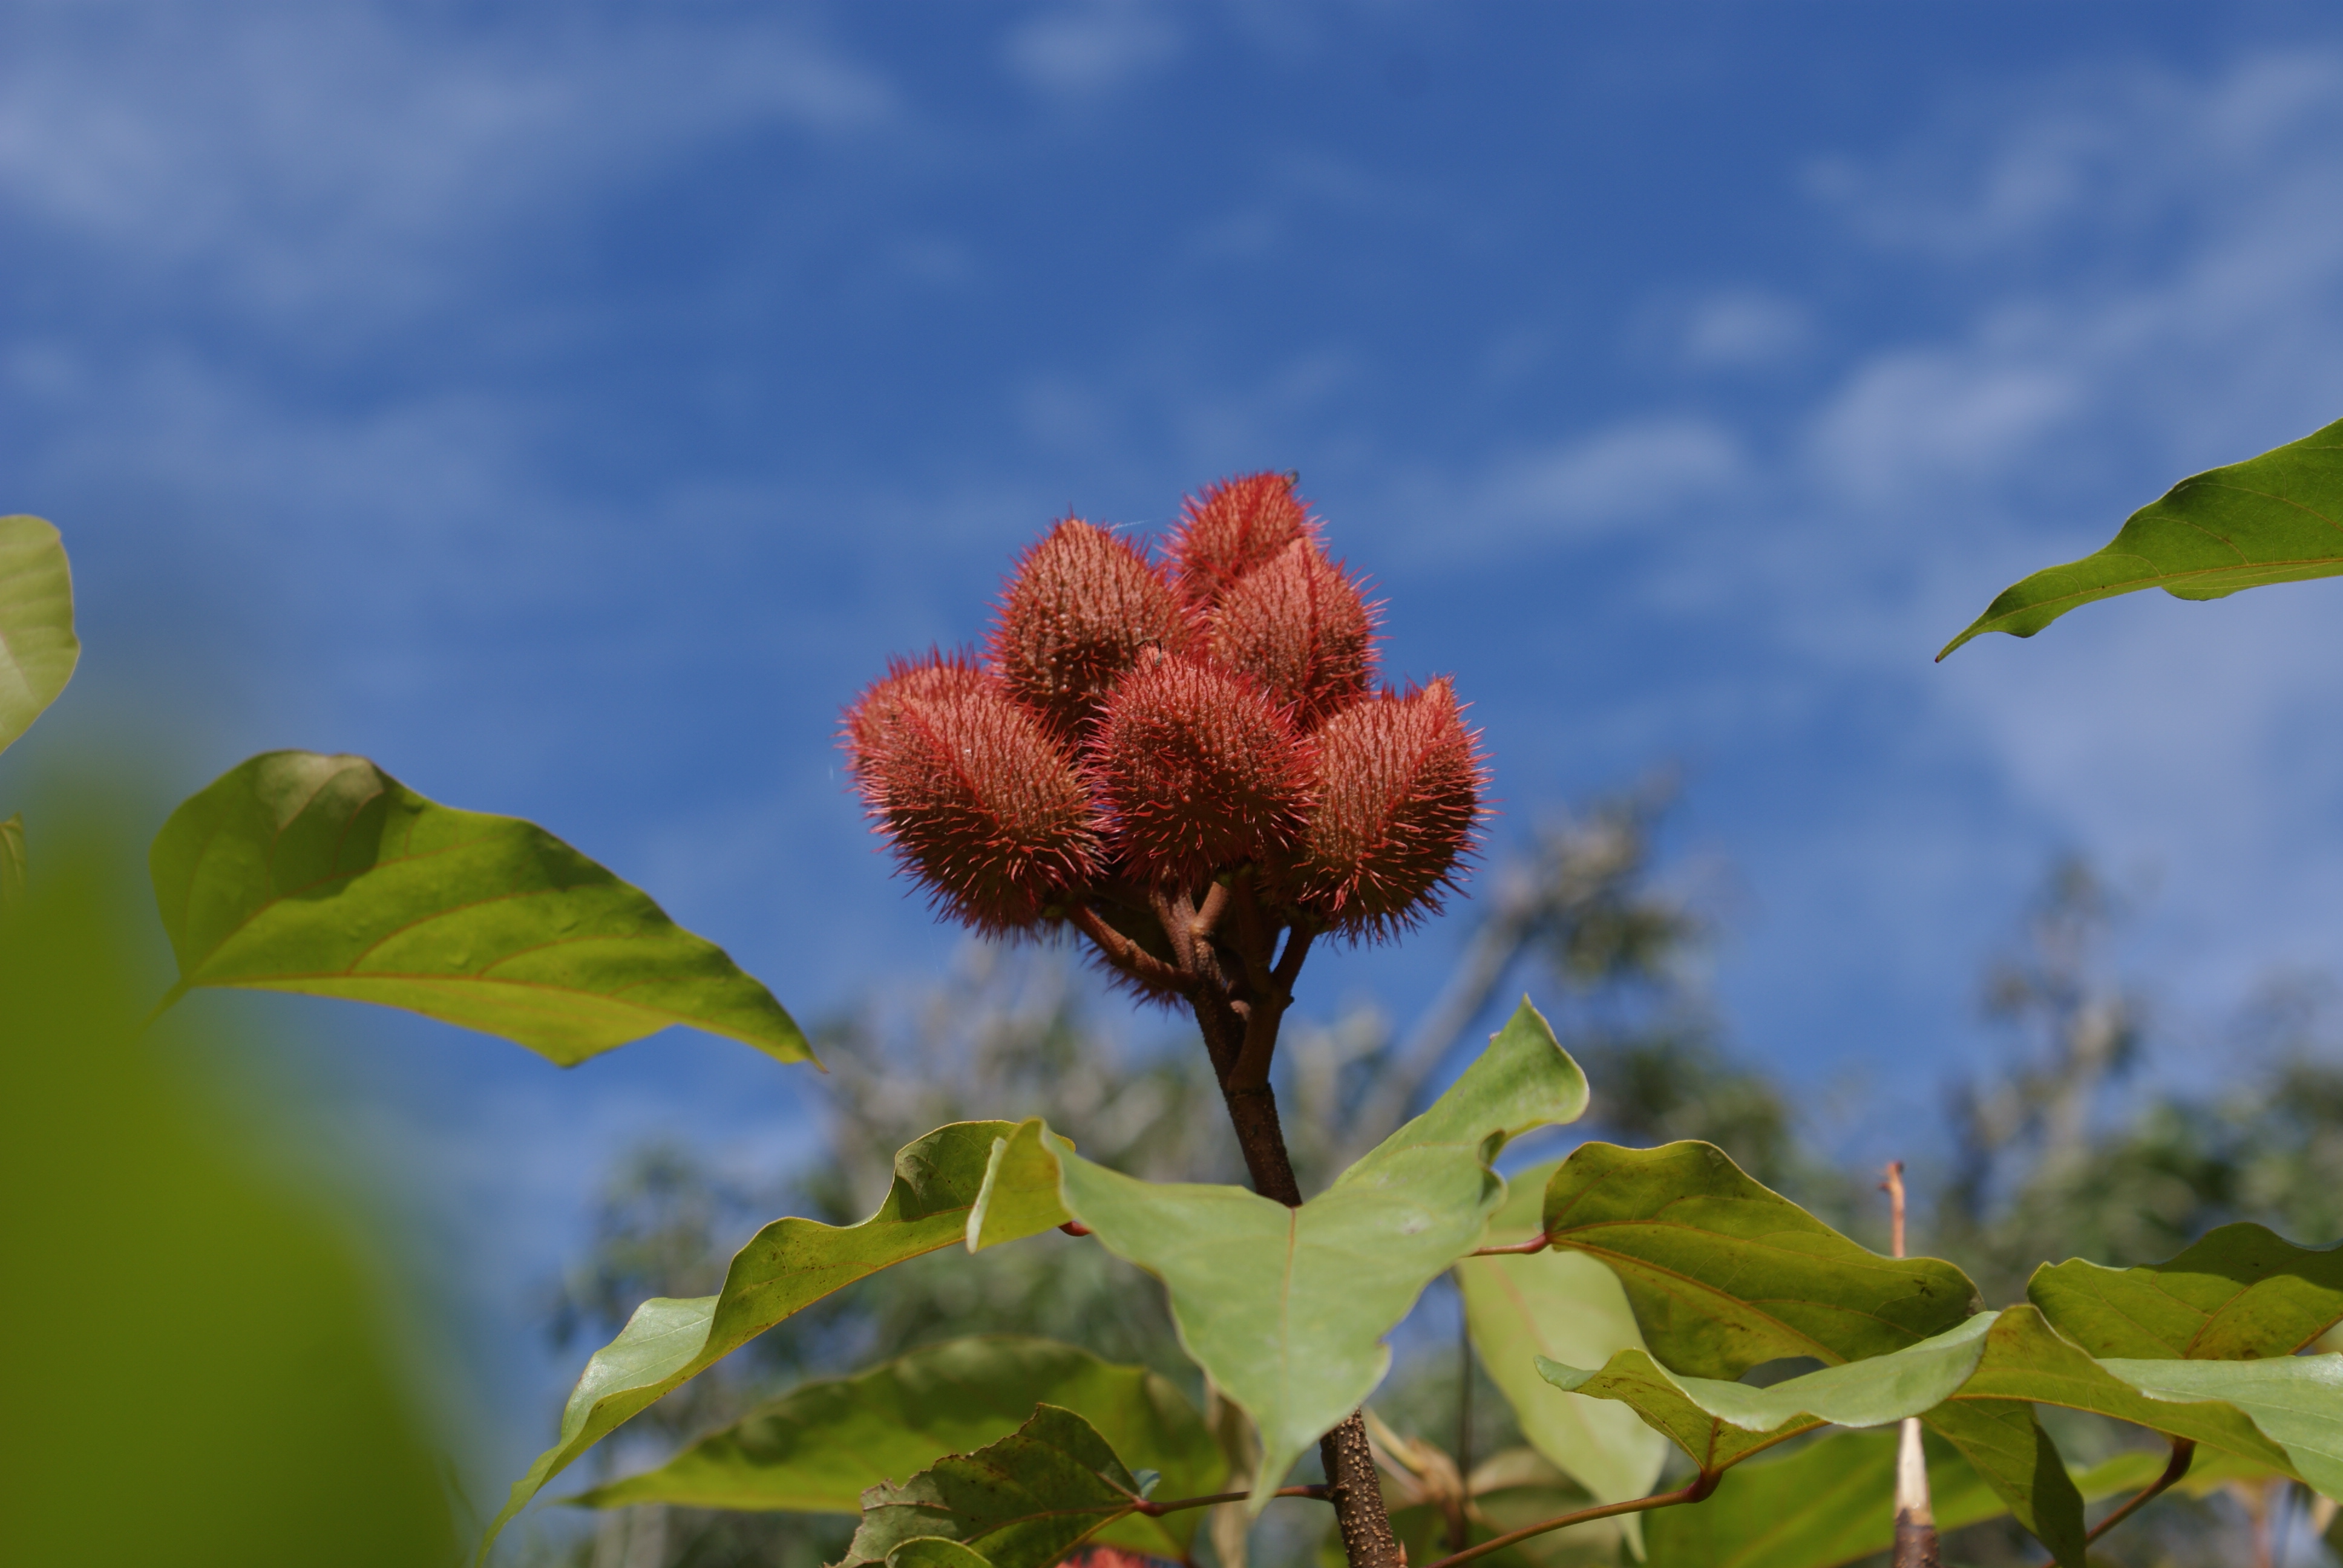
plant, vegetation, flora, leaf, sky, flower, wildflower, spring, branch, tree, plant stem